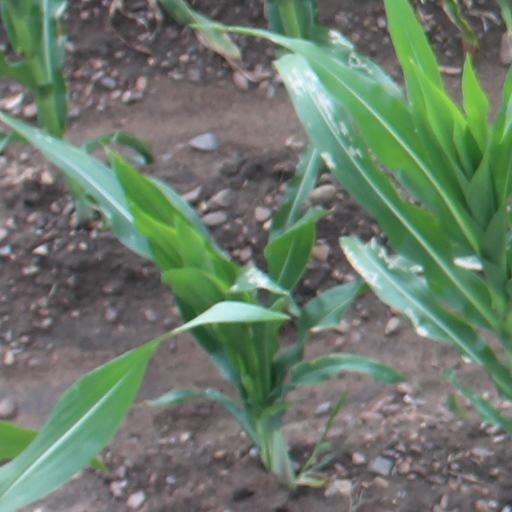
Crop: maize; corn